Seven (South Korean singer)

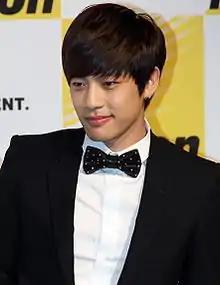
Seven at Nikon & YG "A Shot A Day" Campaign, Grand Hyatt Hotel, Yongsan-gu, Seoul, on March 8, 2011

Choi Dong-wook (born November 9, 1984), better known by his stage name Seven (stylized as Se7en), is a South Korean singer. He made his debut in 2003 with the studio album "Just Listen", which sold over 210,000 copies by the end of the year and spawned the hit single "Come Back to Me". Its success led Seven to win the Best New Artist awards at various year-end award ceremonies in South Korea, including at the SBS Gayo Daejeon, MBC Gayo Daejejeon, Mnet Music Video Festival and Golden Disc Awards.